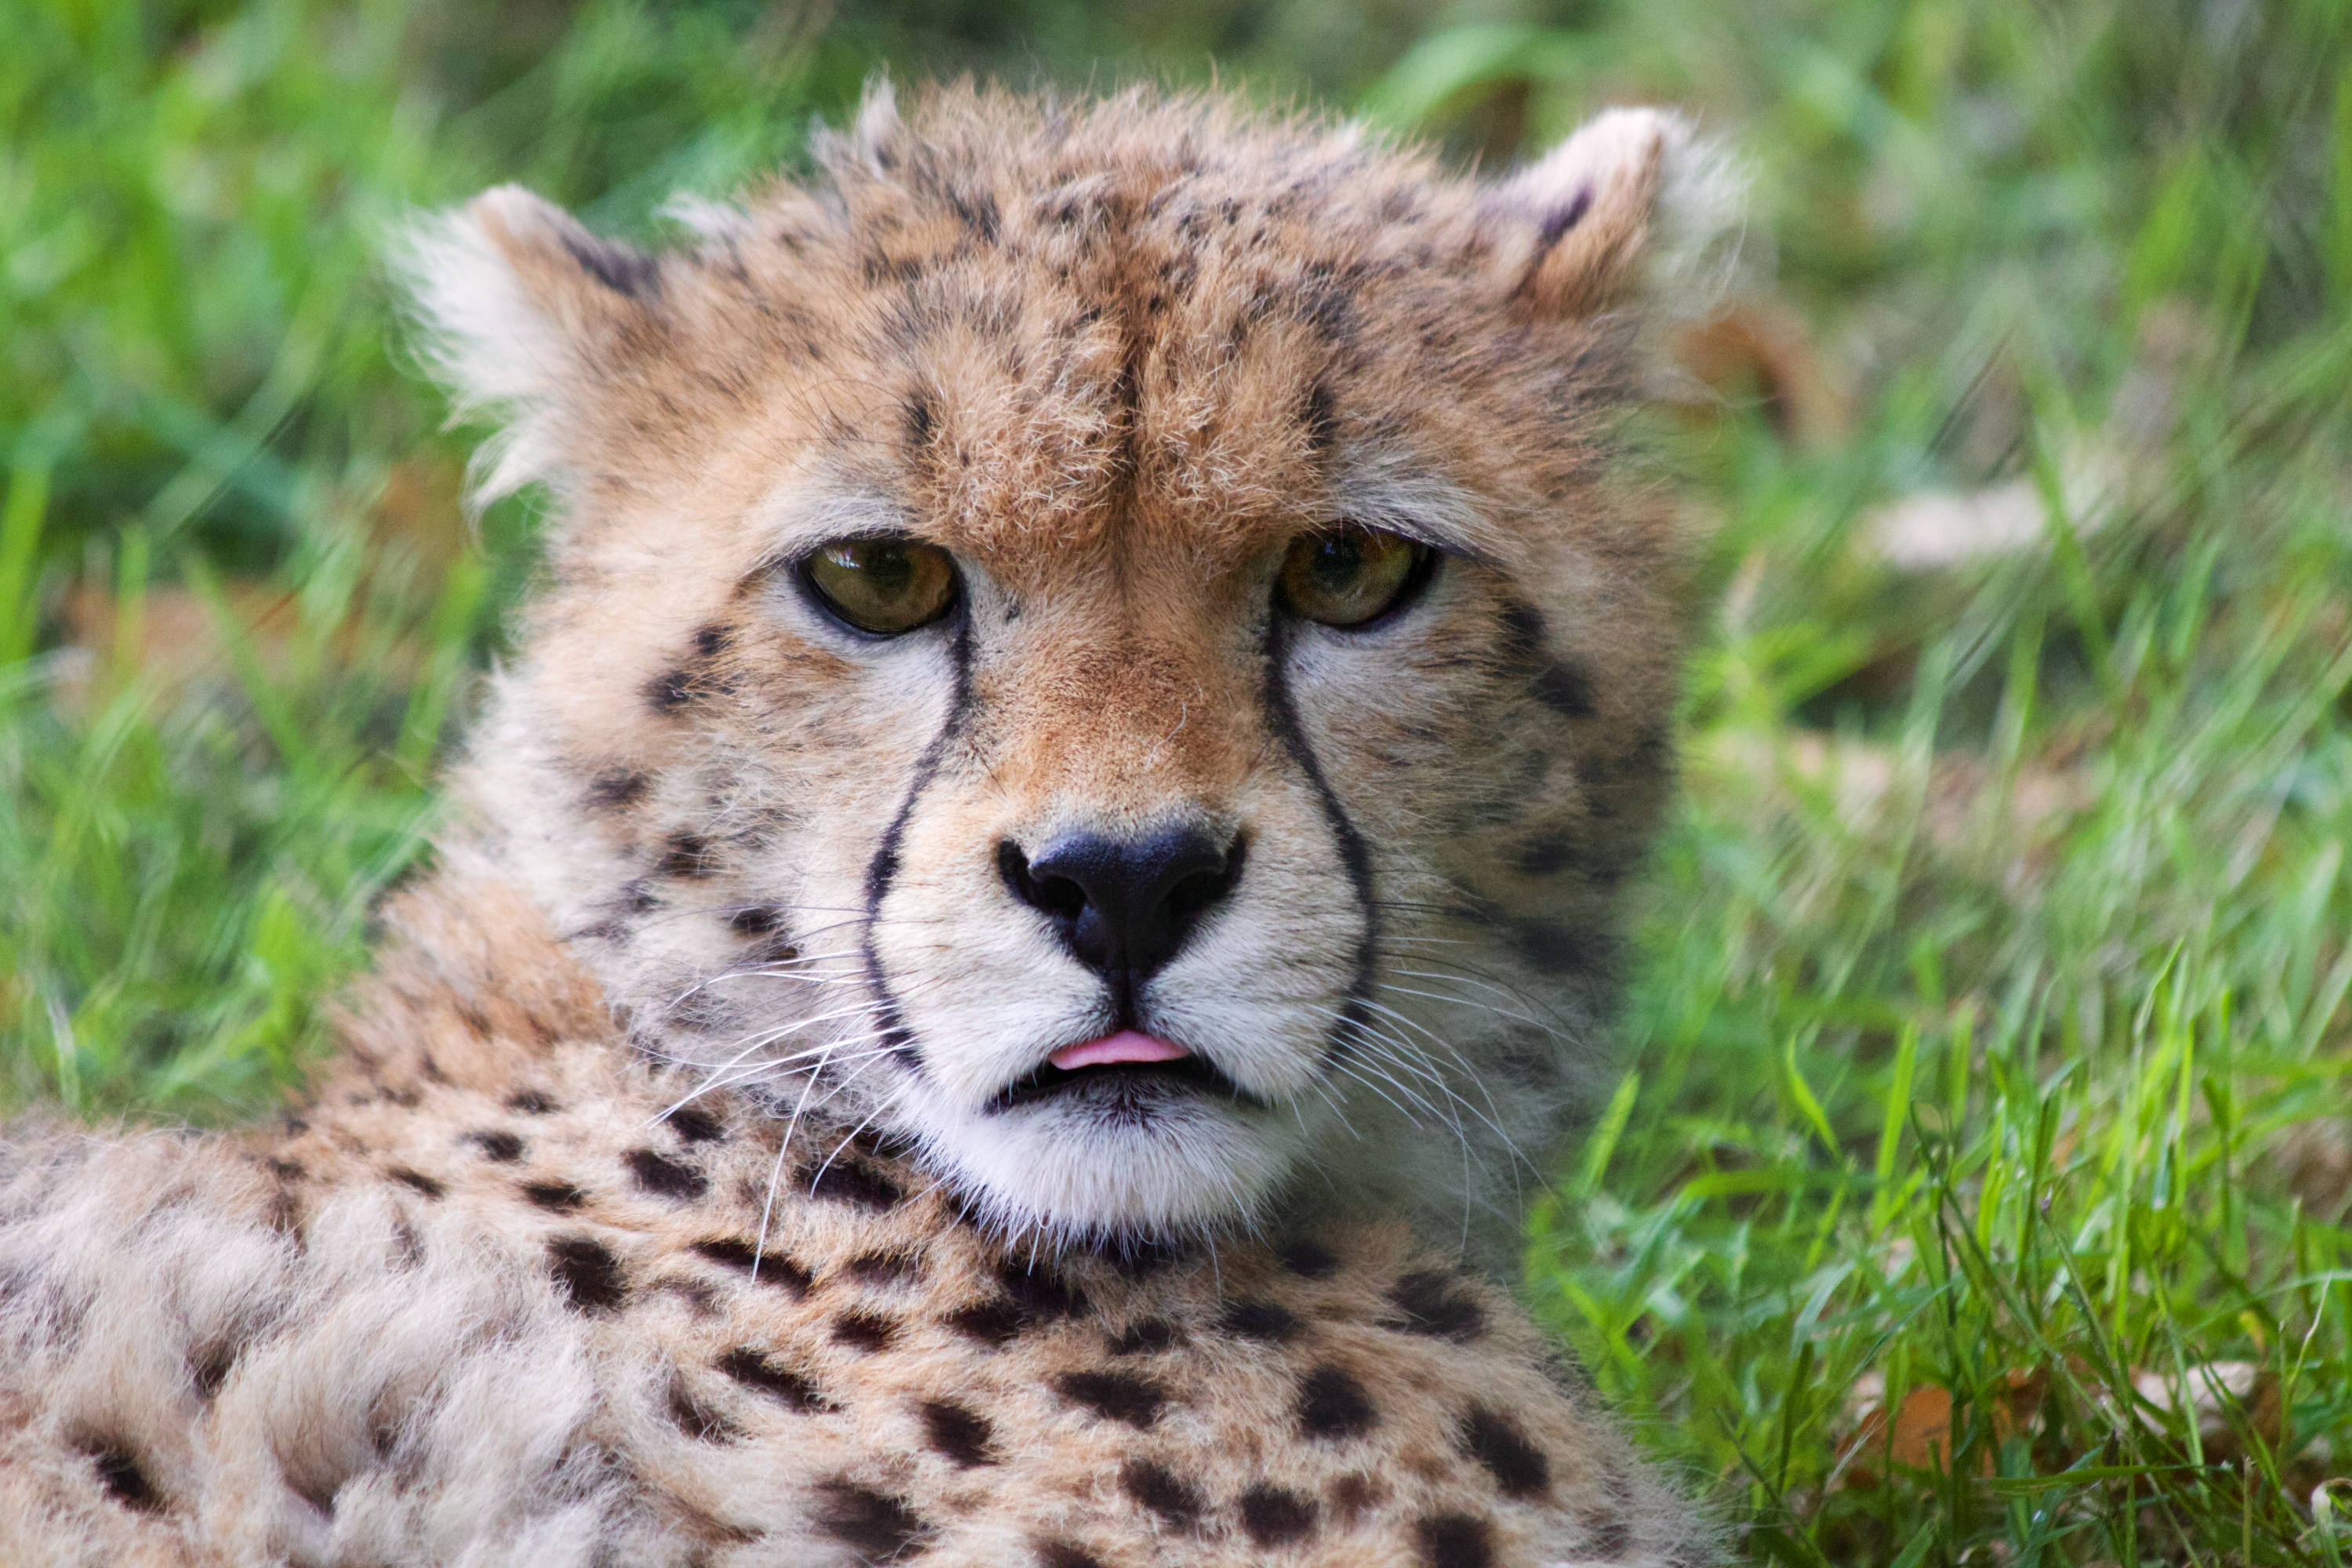
wilderness, animal, wildlife, wild, zoo, young, cat, africa, mammal, predator, fauna, cheetah, whiskers, tiger, vertebrate, safari, wild cat, small to medium sized cats, cat like mammal